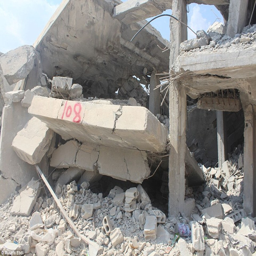
destruction : the property beside the family 's former home is no more than a pile of rubble after it was it was flattened during shelling